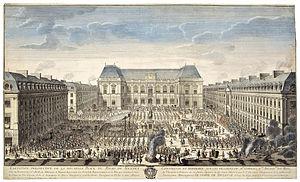
Gravure de Jean-François Huguet représentant la nouvelle place du Parlement de Rennes reconstruite par l'architecte Gabriel après l'incendie de 1720. Cette image évoque la cérémonie au cours de laquelle la statue équestre du roi Louis XIV a été inaugurée, au milieu de la foule présente sur la place et aux fenêtres du Palais.
La place du Parlement-de-Bretagne est une place de Rennes,